Jacques Auguste de Thou

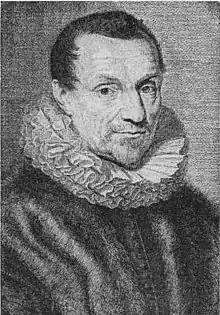
Jacques Auguste de Thou

Jacques Auguste de Thou (sometimes known by the Latin version of his name Thuanus) (8 October 1553, Paris – 7 May 1617, Paris) was a French historian, book collector and president of the Parlement of Paris.